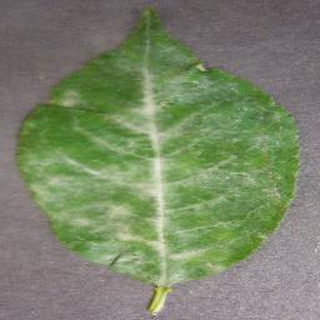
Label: cherry_powdery_mildew